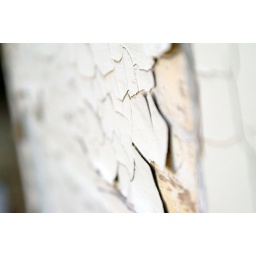
Old door leaning against a wall in the park.